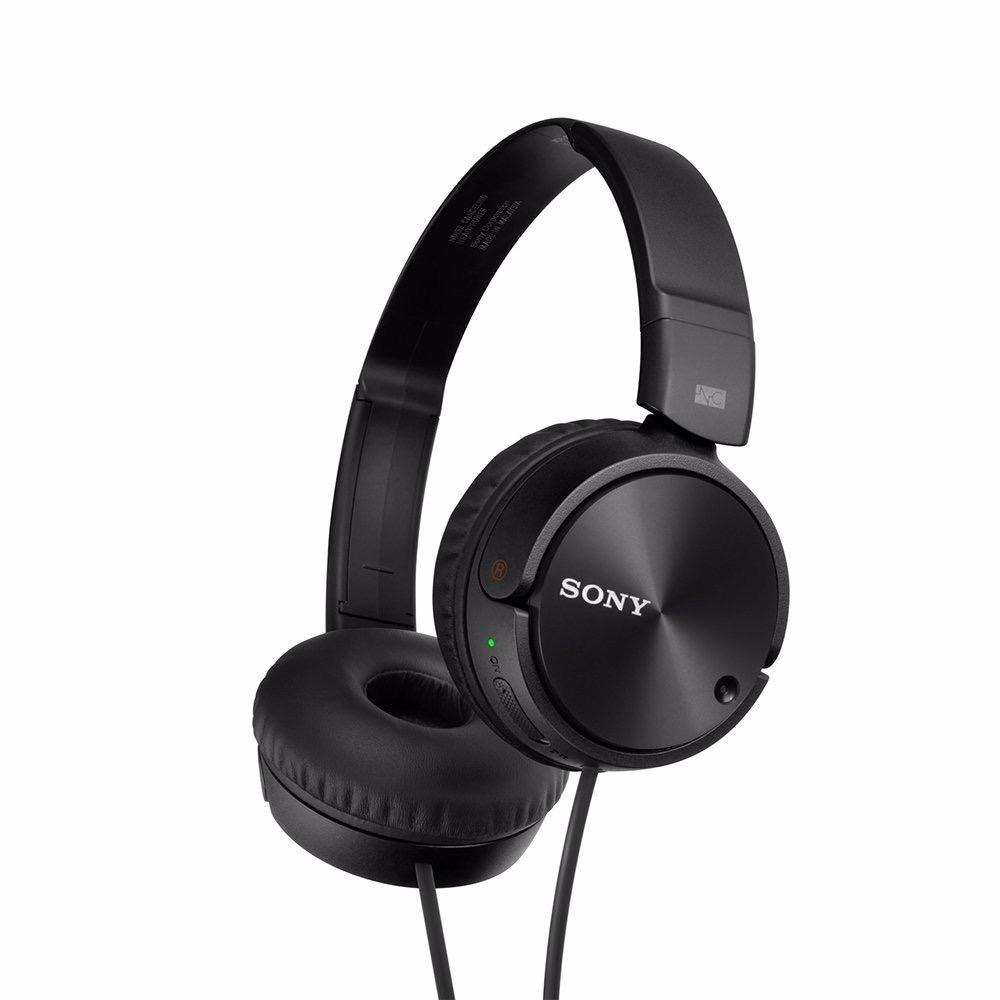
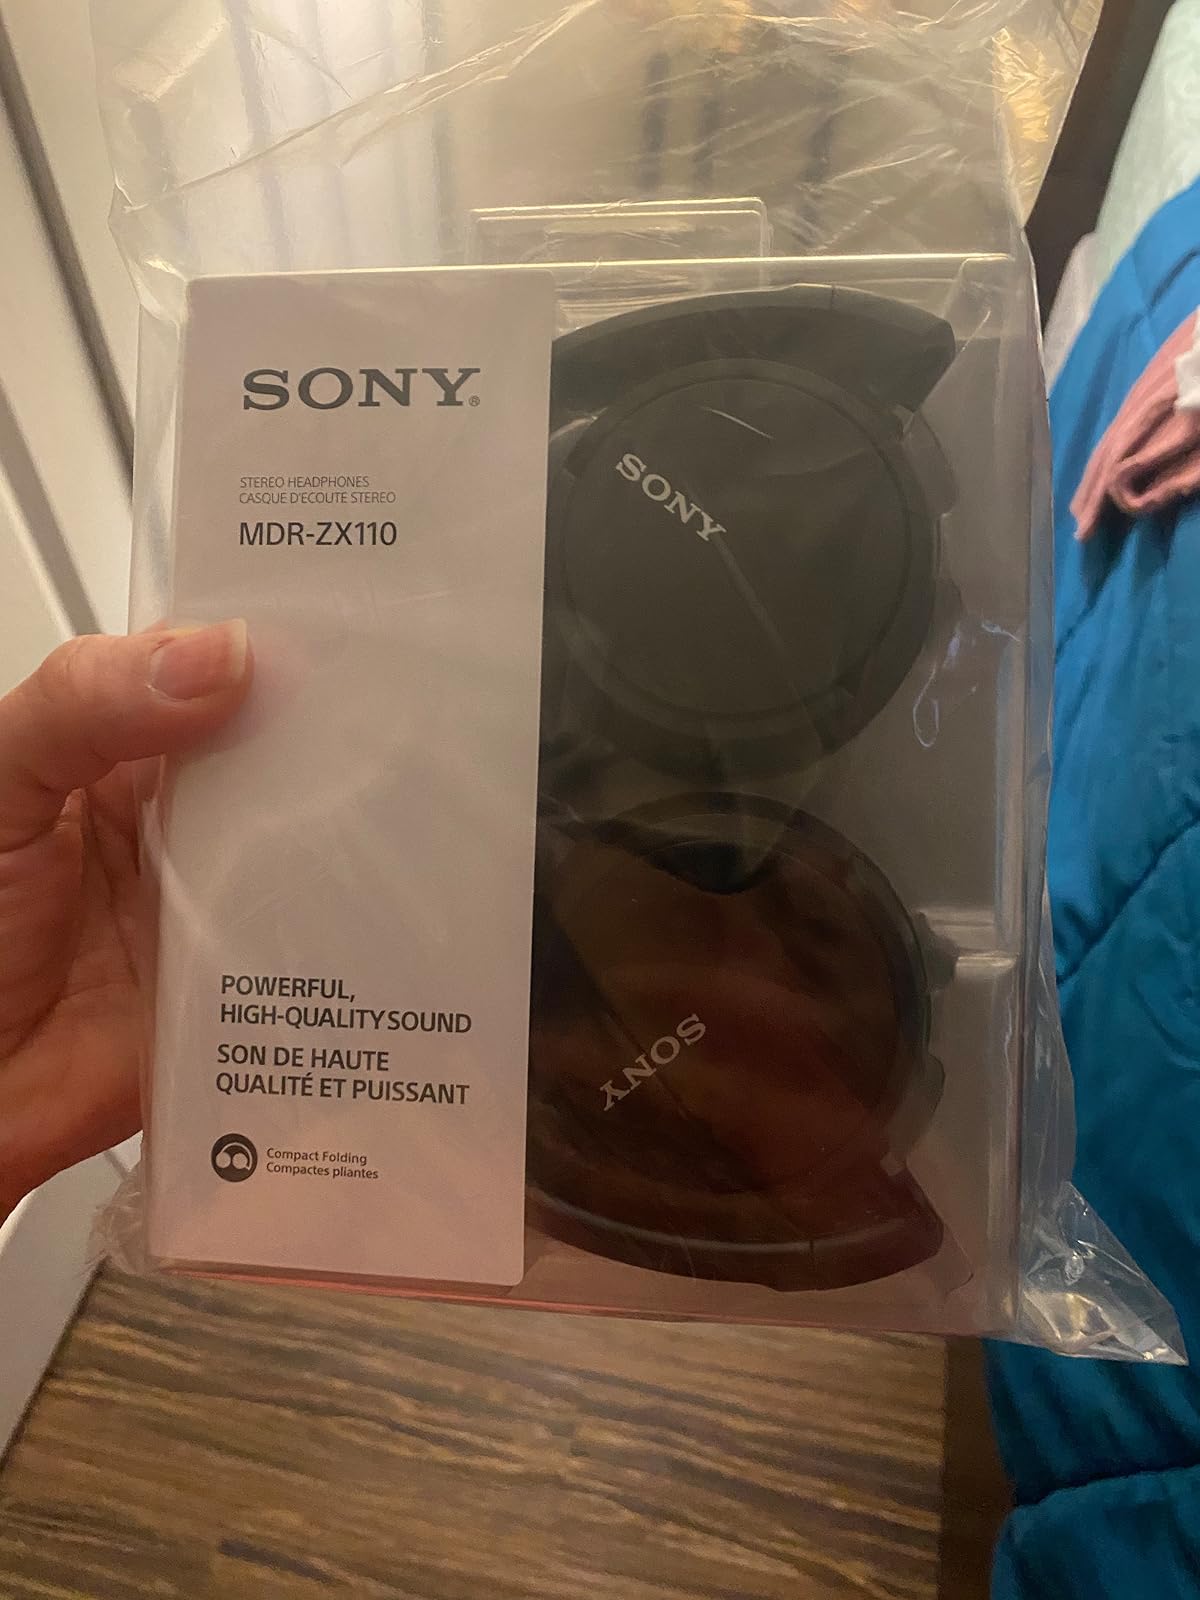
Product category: headphones
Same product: yes